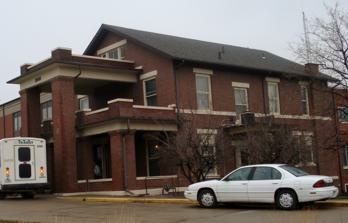
Building: Smith Wildman and Jennie (Hearne) Brookhart House
Country: United States of America
Year built: 1910
Historic house in Iowa, United States United States historic place Smith Wildman and Jennie (Hearne) Brookhart House U.S. National Register of Historic Places Show map of Iowa Show map of the United States Location 1203 East Washington Washington, Iowa Coordinates 41°17′52.54″N 91°40′41.86″W / 41.2979278°N 91.6782944°W / 41.2979278; -91.6782944 Area 2.9 acres (1.2 ha) Built 1910 Architect Clausen & Clausen Architectural style Late 19th and Early 20th Century American Movements NRHP reference No. 05000905 Added to NRHP August 22, 2005 The Smith Wildman and Jennie (Hearne) Brookhart House , now a part of the United Presbyterian Home , is a historic building located in Washington, Iowa , United States. It was listed on the National Register of Historic Places in 2005. Smith Wildman Brookhart was a lawyer, and was elected twice to the United States Senate as a Republican .  He was a “ fervent dry ,” and fought the repeal of Prohibition while in the Senate.  He also was a member of a group of senators from the Midwest and West that fought for government assistance for farmers. He married Jennie Hearne in 1897, and they had four sons and two daughters. The Davenport architectural firm of Clausen & Clausen designed the house in a simple American Craftsman design, with an unadorned exterior and interior. It was completed in 1910.  The two-story "fireproof" house is constructed of concrete, hollow ceramic tile, steel rods, steel mesh, and brick. Noteworthy is the double front porch.  A broad single story porch stretches the width of the main facade , while the separate central portion of the porch reaches to the second floor.  Originally the house was located on a small farm outside of town, but Washington grew to include the property.  It became the offices of the United Presbyterian Home in 1946.  The home's south wing, Sherman Hall, was built onto the back of the Brookhart house in the 1950s. Stewart Hall was added around 1980. References